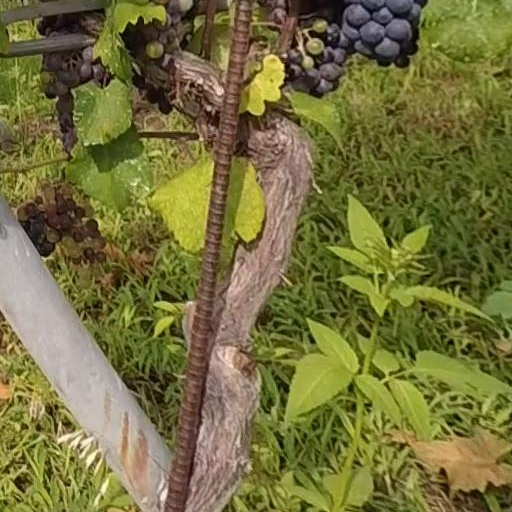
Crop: grape